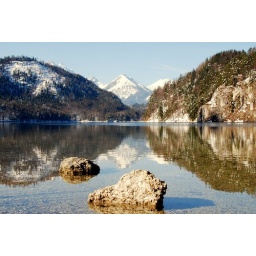
lake near neuschwanstein castle